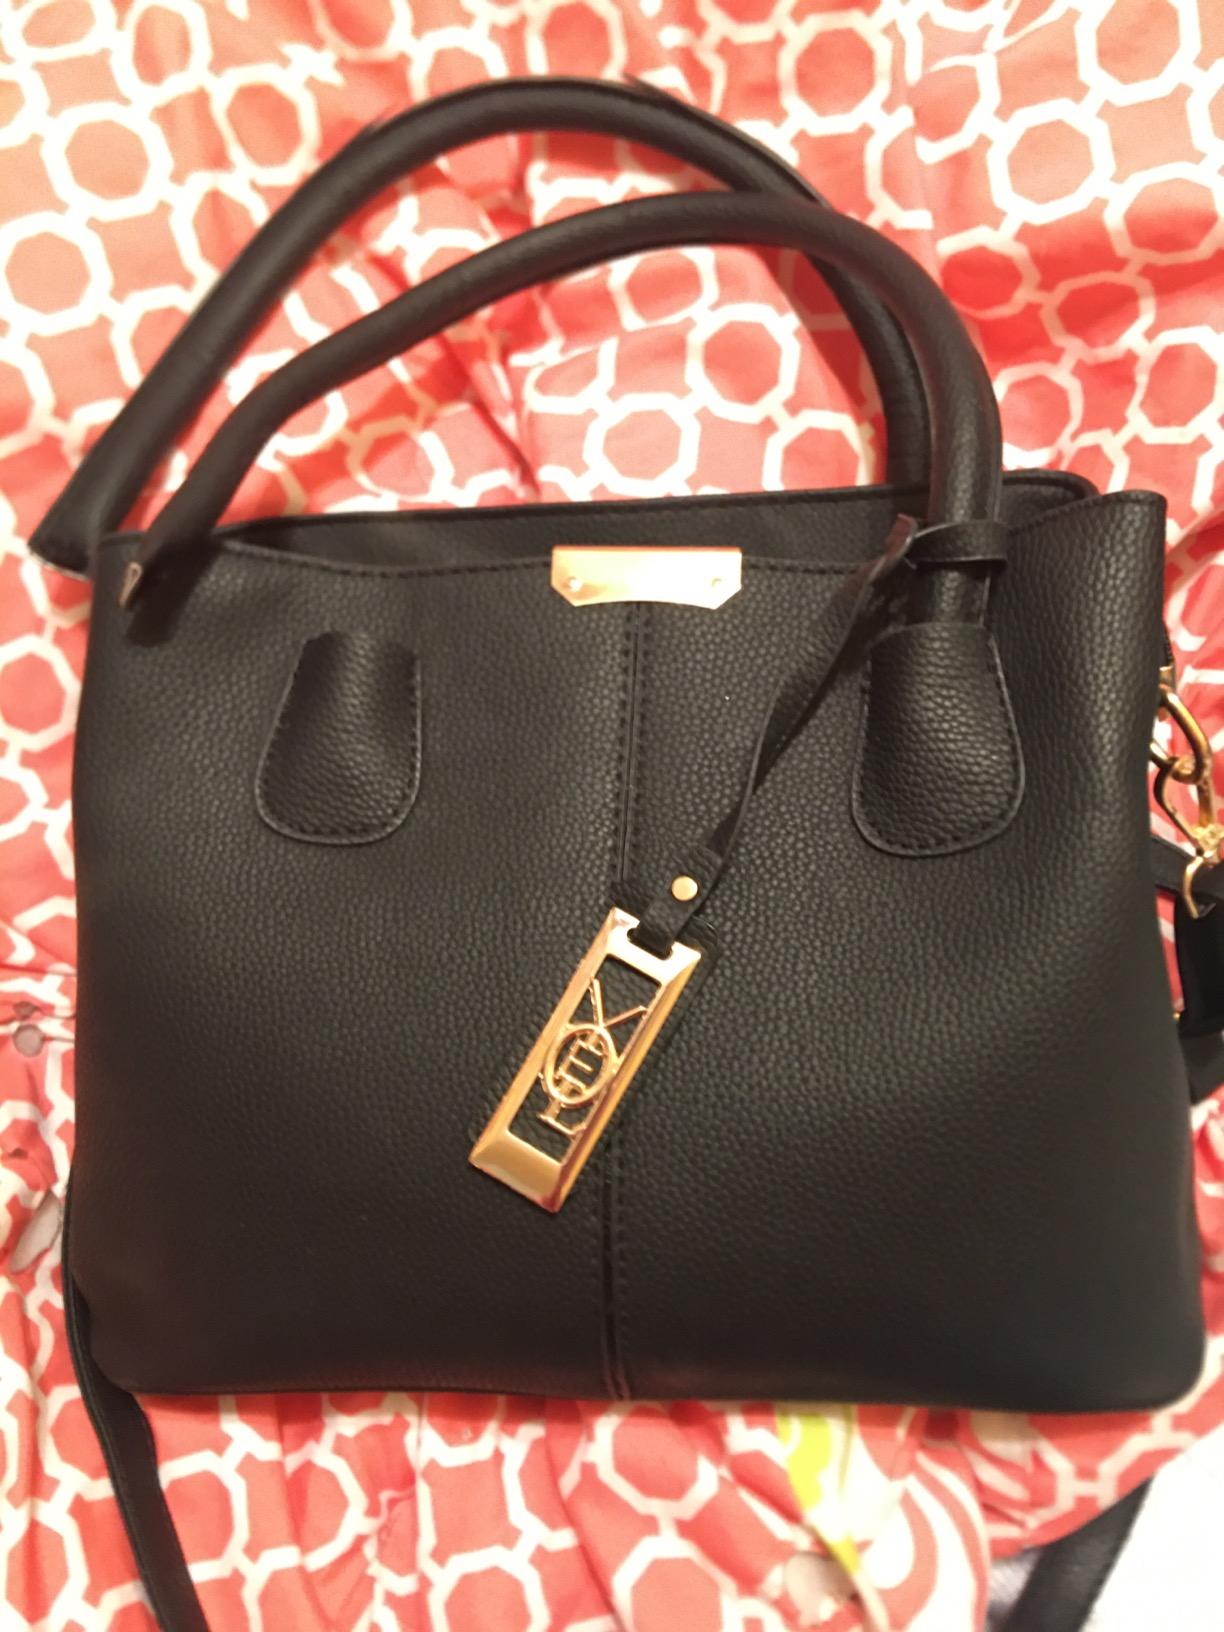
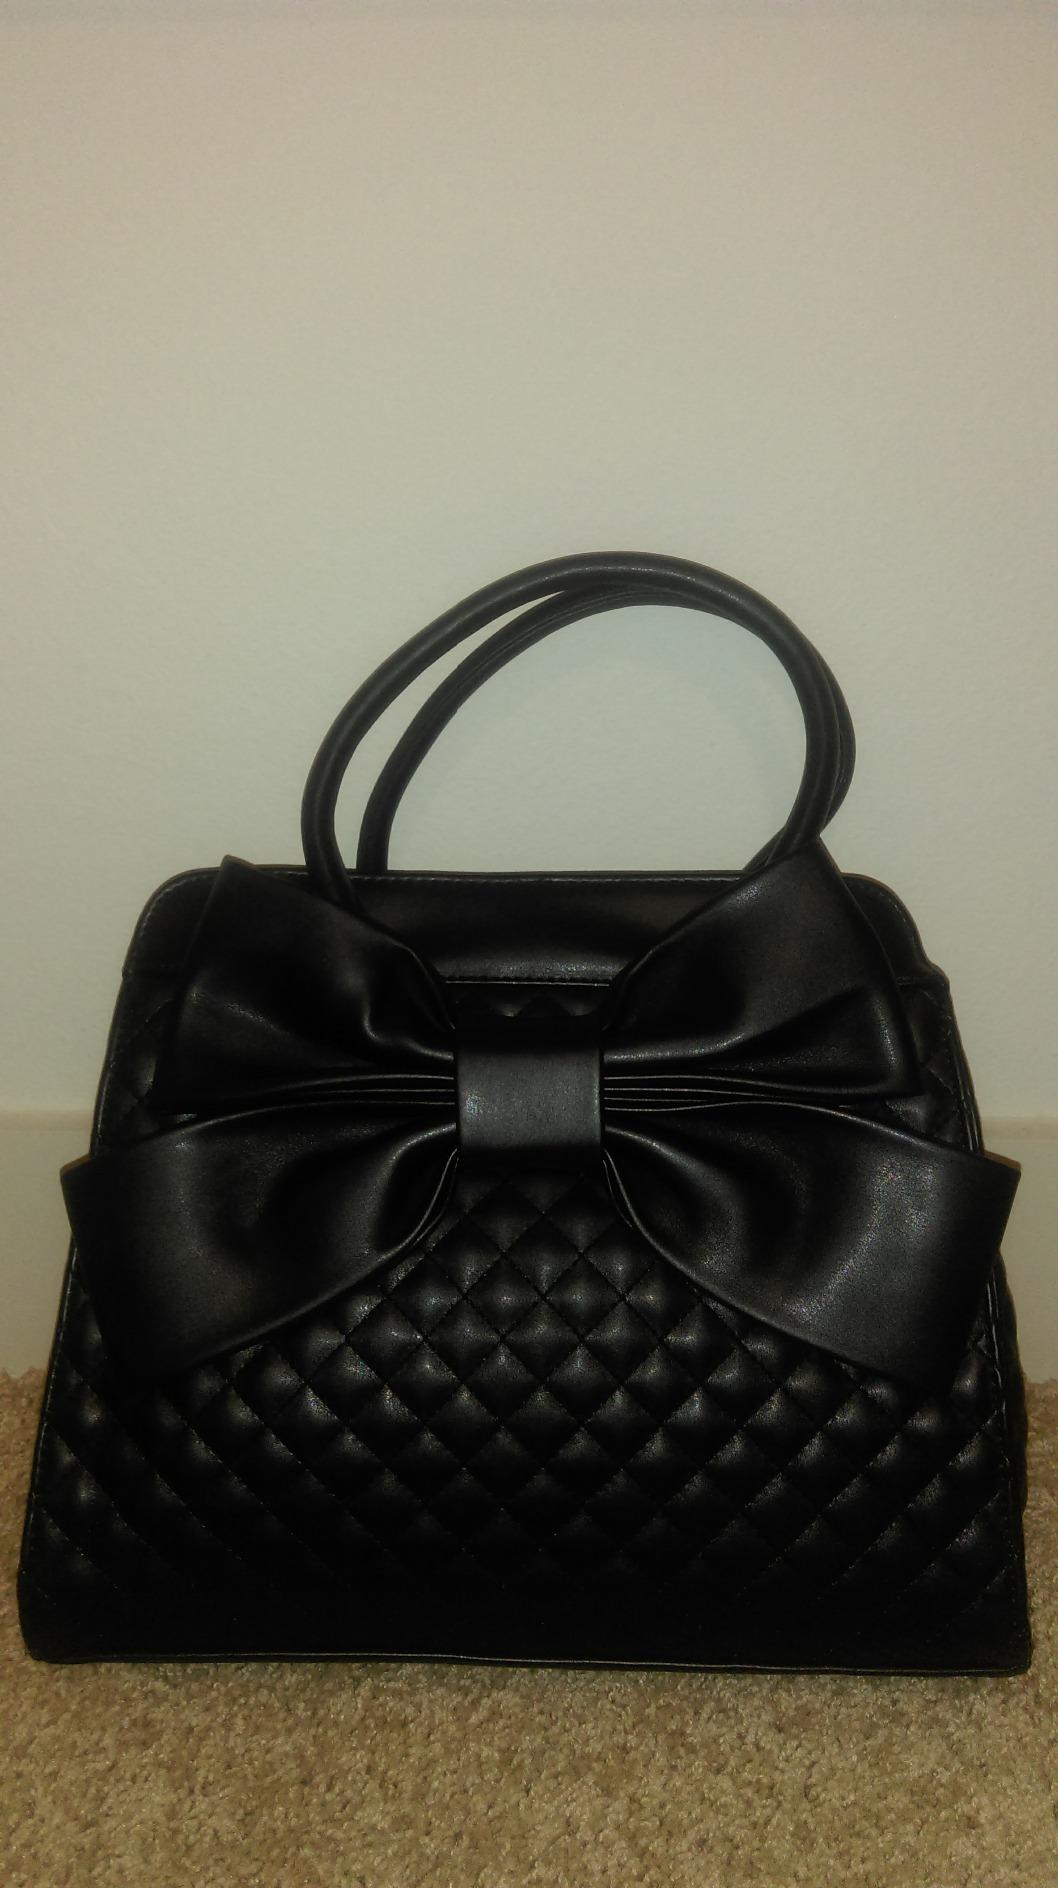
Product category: accessories_handbag
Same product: no